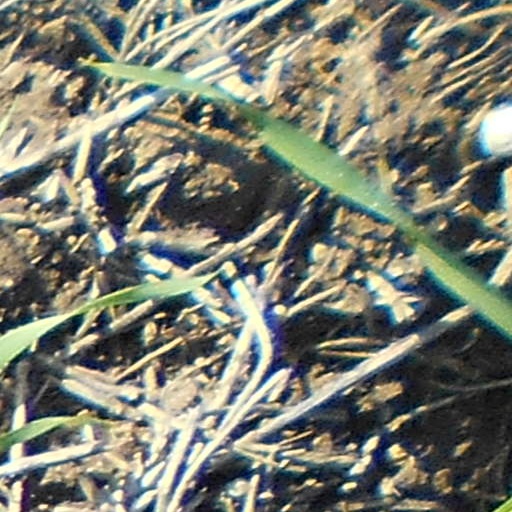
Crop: wheat